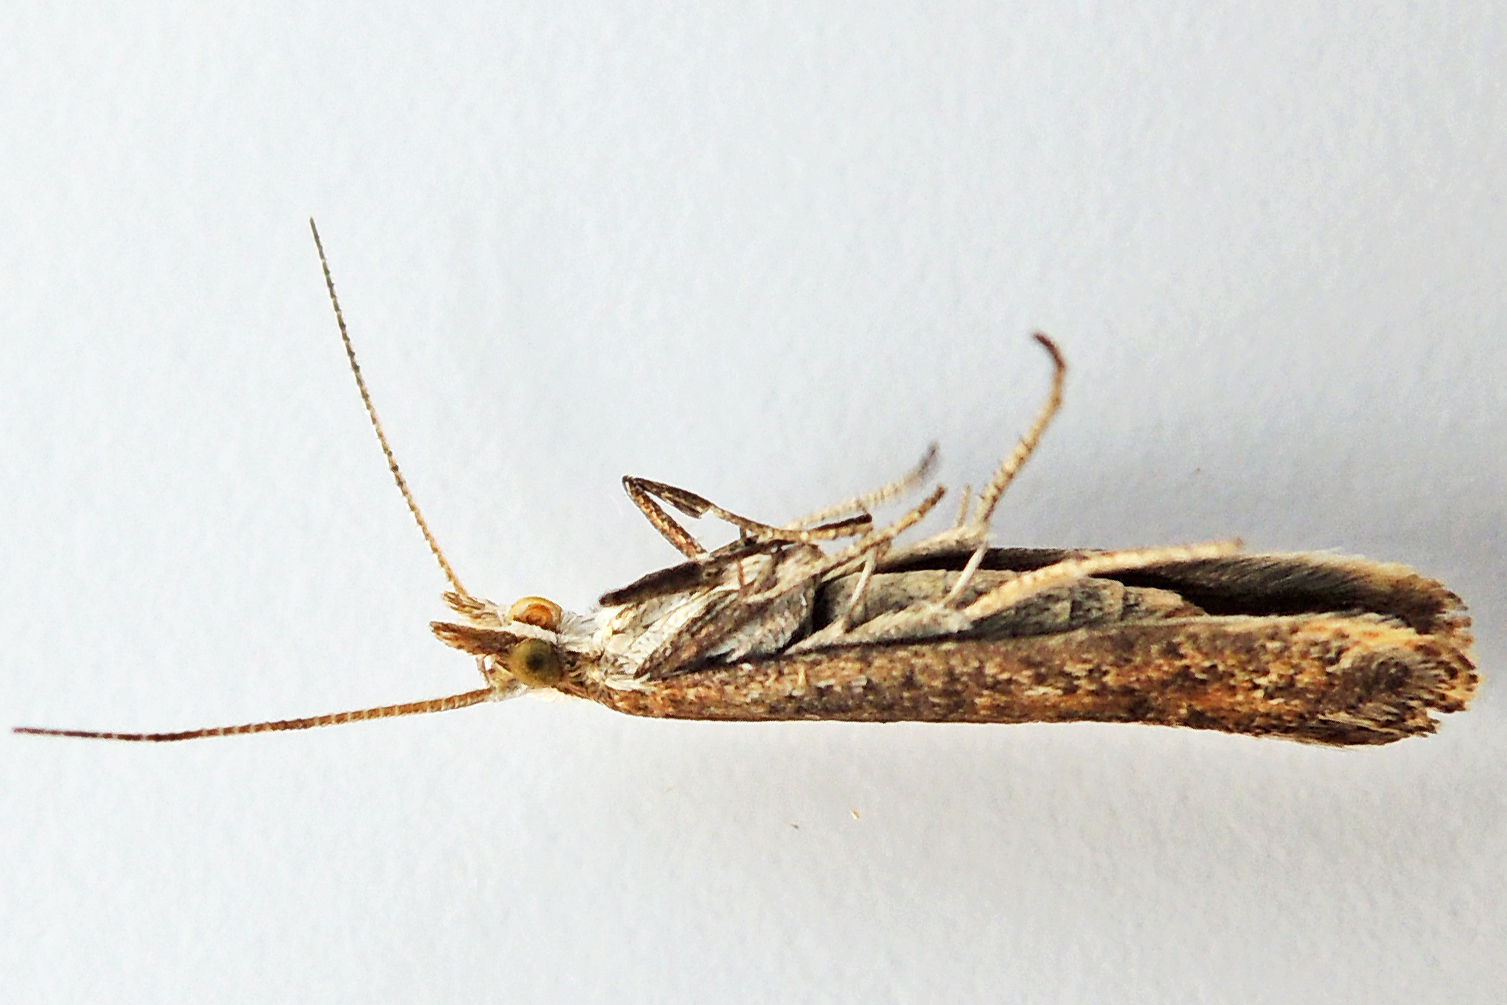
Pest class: diamondback_moth